New York State Route 253

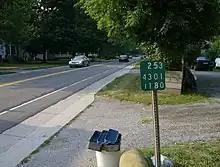
Reference marker for NY 253 on Five Mile Line Road, a remnant of its former routing in Penfield

The bridge carrying NY 253 over Irondequoit Creek in Penfield's Linear Park was closed to vehicular traffic in the 1960s. The portion of North Washington Street north of the creek, now severed from the rest of the route, was renamed Linear Park Drive. NY 253, meanwhile, was rerouted north of the junction of North Washington Street and Linden Avenue to follow Linden Avenue eastward across Irondequoit Creek to Whitney Road in Perinton. It then turned north to follow Whitney and Five Mile Line Roads to the Four Corners of Penfield, where it ended at NY 441.